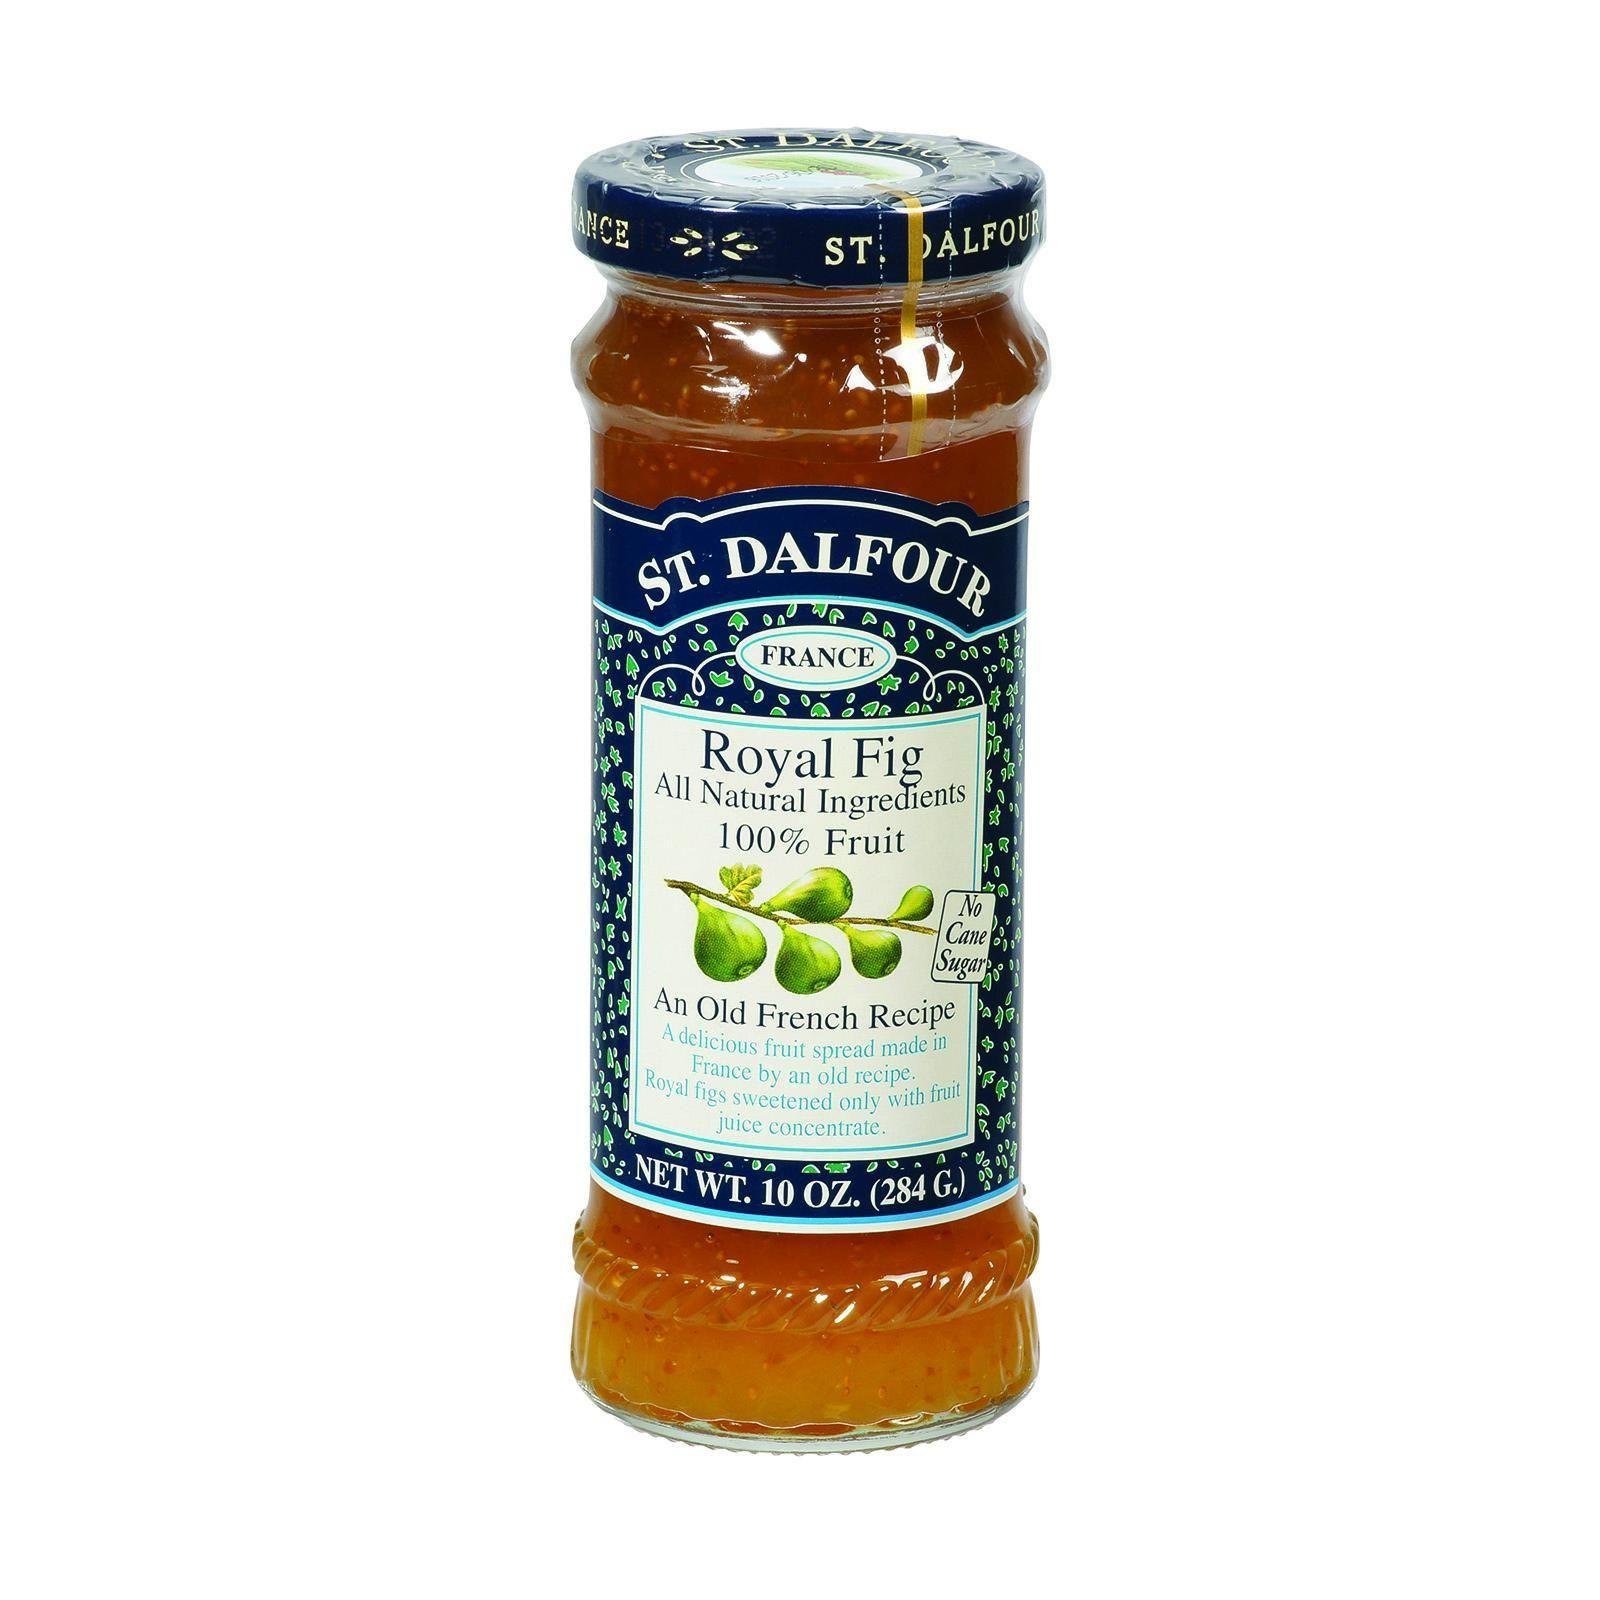
Item Name: St. Dalfour All Natural 100% Royal Fig Fruit Conserves - 10 oz
Value: 10.0
Unit: Ounce

Price: 10.865